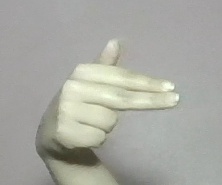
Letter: ghain